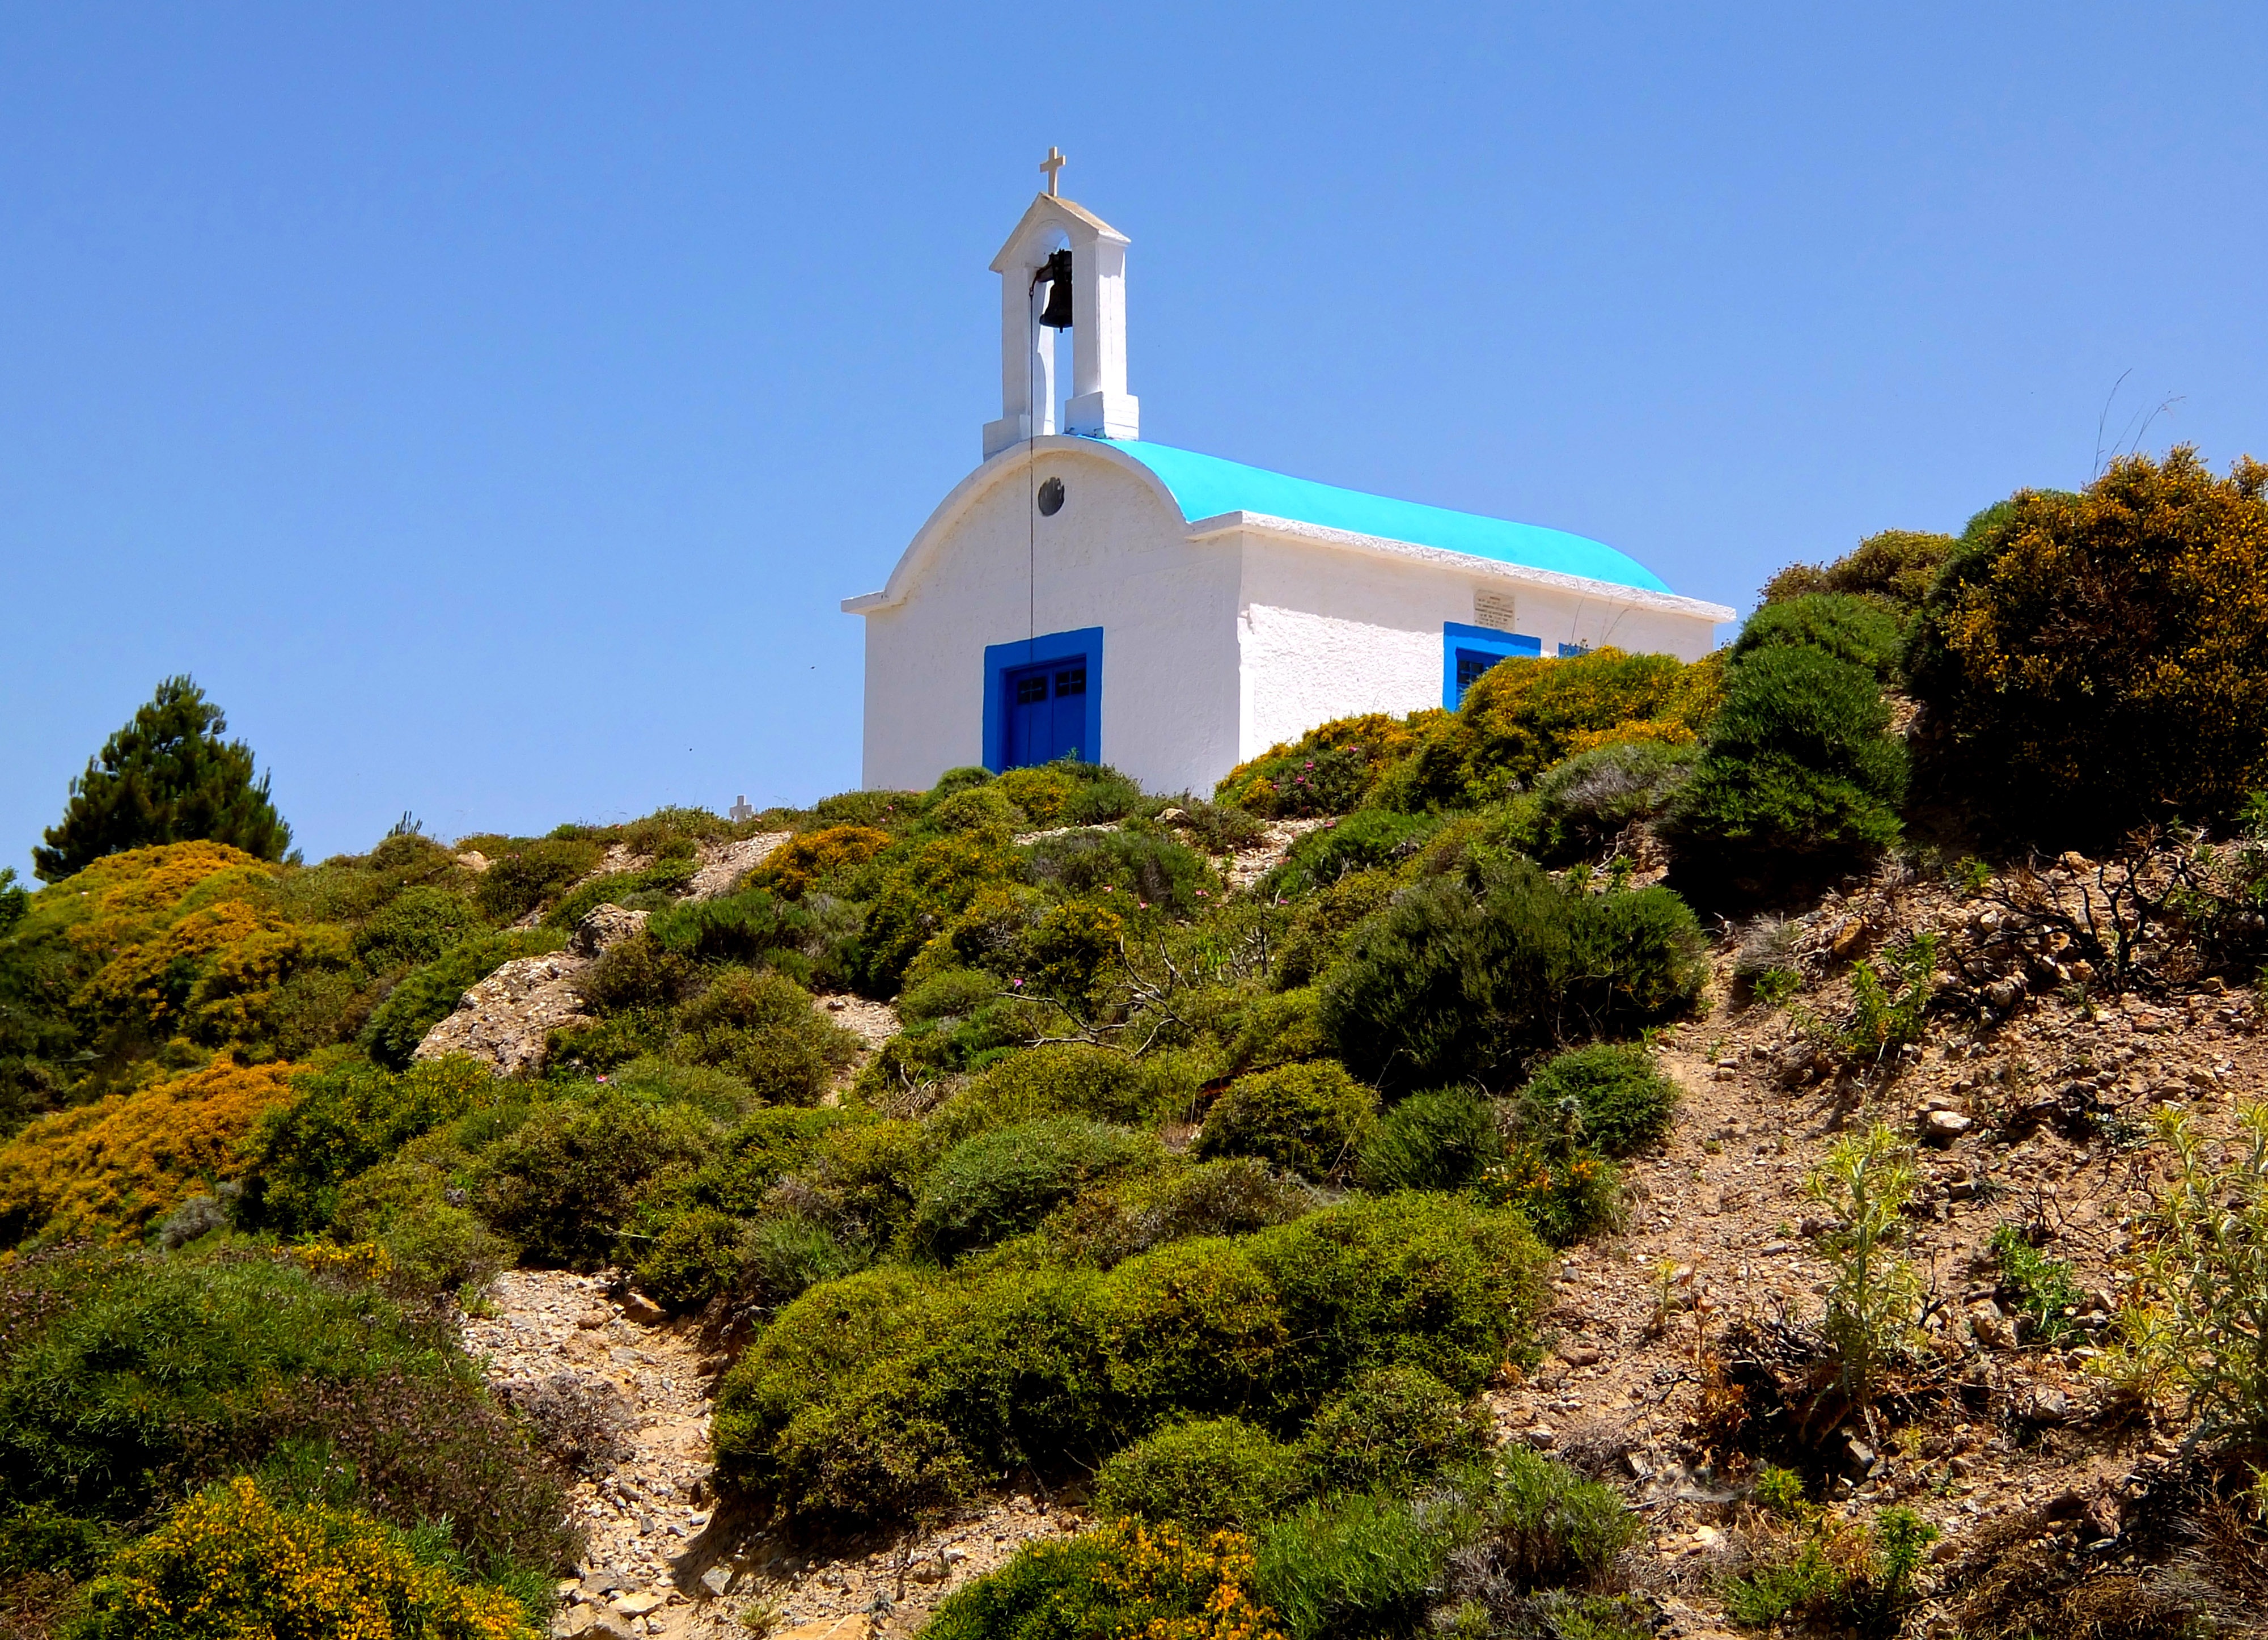
coast, mountain, hill, tower, hike, holiday, church, chapel, place of worship, bell tower, monastery, bushes, bells, recovery, rural area, small church